Maywood Historic District

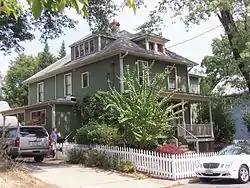

The Maywood Historic District is a national historic district located in Arlington County, Virginia. It contains 198 contributing buildings in a residential neighborhood located in the northern part of the county. The area was platted and subdivided in five sections between 1909 and 1913 following the arrival in 1906 of the Great Falls and Old Dominion Railroad (later the Great Falls Division of the Washington and Old Dominion Railway). The area was primarily developed between 1909 and 1929. The dwelling styles include a variety of architectural styles, including Queen Anne, Colonial Revival foursquares, Bungalow, and two-story gable-front houses. Several dwellings in the neighborhood have been identified as prefabricated mail-order houses.